Stanislao Gastaldon

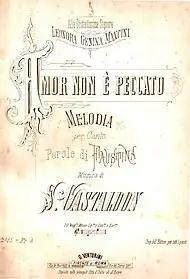
First edition of the score for "Amor non è peccato", dedicated to Leonora Genina Mancini

In 1882, Gastaldon wrote "Ti vorrei rapire" (I want to carry you away), a sequel to "Musica proibita" which is meant to be sung by the young man referred to in the original song. Like "Musica probita", the text was by "Flick-Flock". It had considerable success in its day and was recorded in 1910 by the Italian baritone Taurino Parvis for Columbia Records. A variation on the theme came in 1885 with Gastaldon's "Musica non probita!" (Music not forbidden!) composed to a text by the theatre critic and poet Luigi Bevacqua Lombardo. Two of Gastaldon's other early songs, "Amor non è peccato" (Love is not a sin) and "Fiori di sposa" (Bridal flowers) were set to texts by a poet identified only as "Faustina". The first of these was dedicated to Leonora Genina Mancini, daughter of the Italian statesman Pasquale Stanislao Mancini and the poet Laura Beatrice Mancini. Leonora's younger sister Flora ran a famous musical salon, and both sisters wrote poems that had been set by Gastaldon's contemporaries.